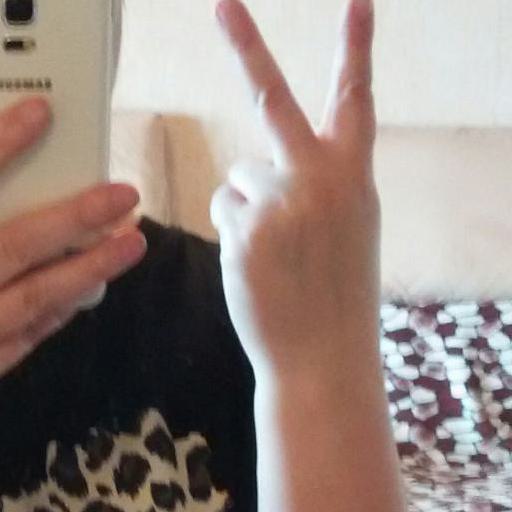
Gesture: peace_inverted